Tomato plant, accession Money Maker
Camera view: bottom (45 deg); turntable rotation: 120 degrees
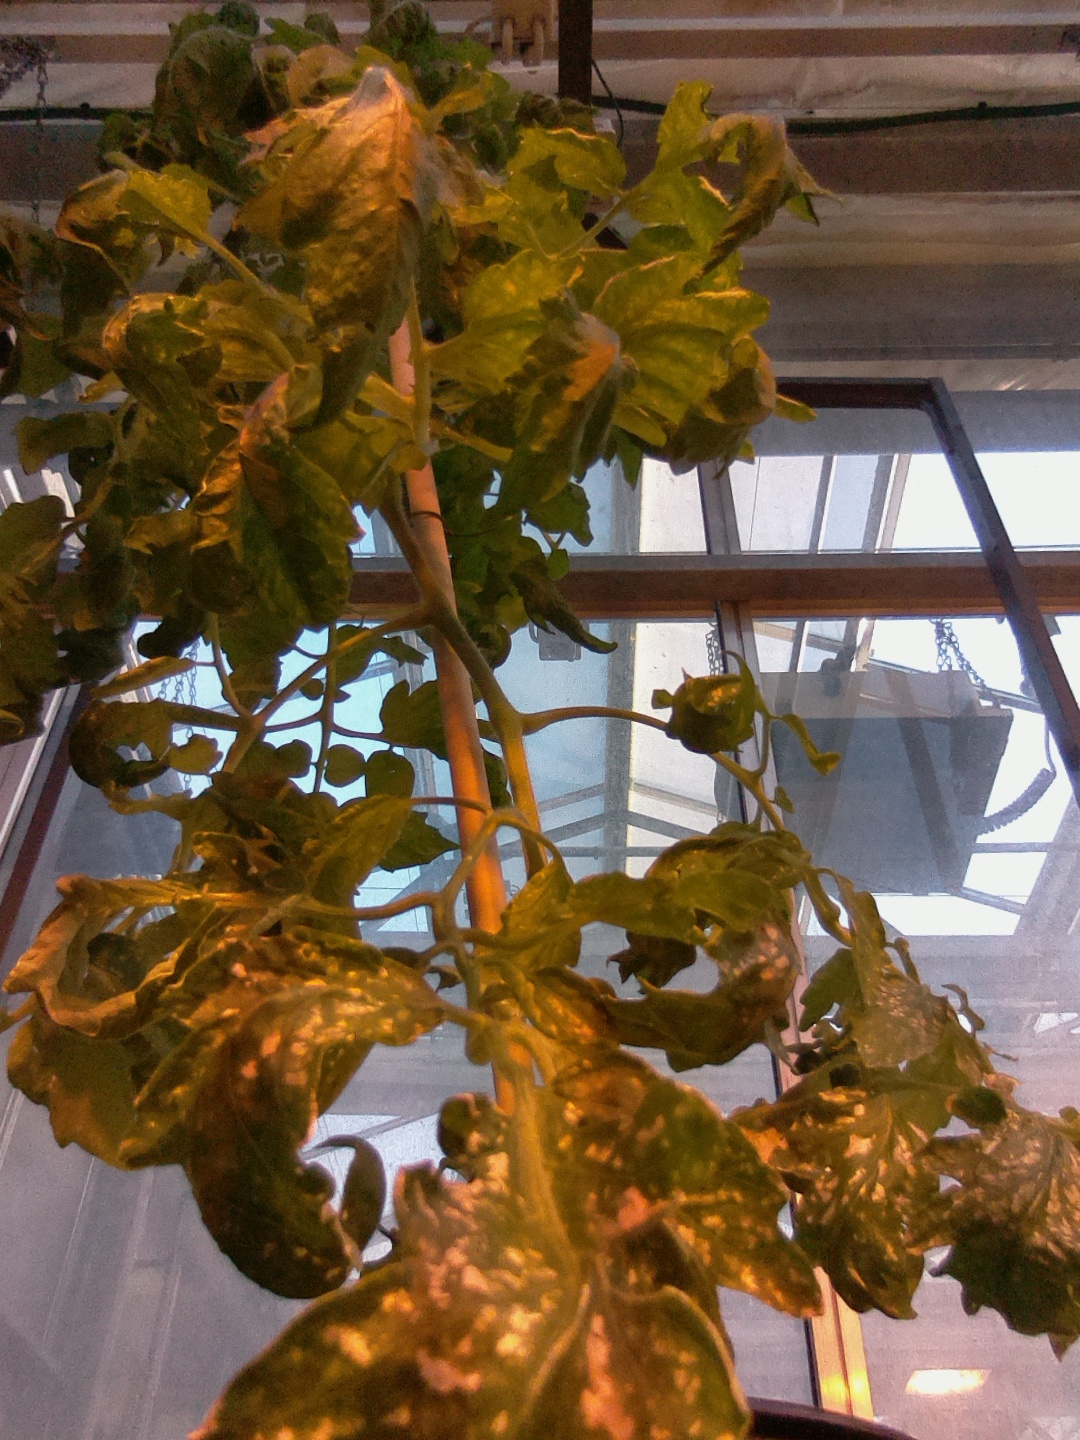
BBCH growth stage 70: Fruits at the main stem or branches visibles